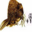
Label: beaver